The Commonwealth Club

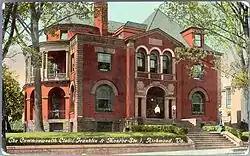

The Commonwealth Club is a private gentlemen's club in Richmond, Virginia, United States. Its present clubhouse was completed in 1891. The defining structure of the Commonwealth Club Historic District, it is located at 401 West Franklin Street. The Commonwealth Club is considered to be one of the finest pieces of architecture in Richmond and was a physical symbol of Richmond's New South movement. The club hosts the annual Richmond German Christmas Dance, the oldest debutante ball in Virginia.